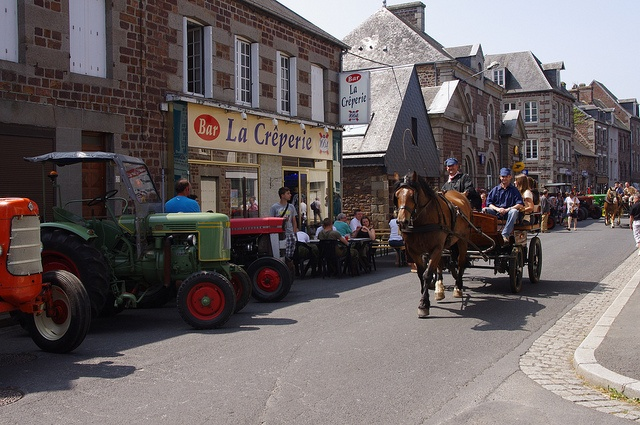
A horse drawn cart passing several parked tractors.
a horse-drawn carriage rides along a street in front of some tractors and people eating outside a restaurant
A horse drawn carriage rides near people eating outside of a restaurant.
a brown and black horse is pulling a cart with people
Horse drawn wagon on roadway during local parade.